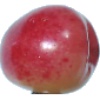
Label: Cherry Rainier 1